The Swamp (1921 film)

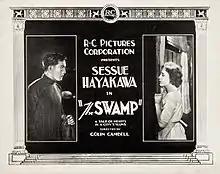
Lobby card

The Swamp (called Le Devin du faubourg/The Neighborhood Fortune-Teller in France) is a 1921 American silent drama film released by the Robertson-Cole Pictures Corporation and directed by Colin Campbell. The film was written and produced by Sessue Hayakawa, who also co-stars with Bessie Love. A print of this film is preserved at the Gosfilmofond archive in Moscow.